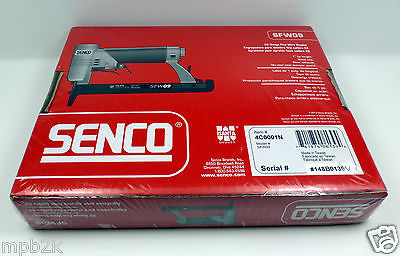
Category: stapler